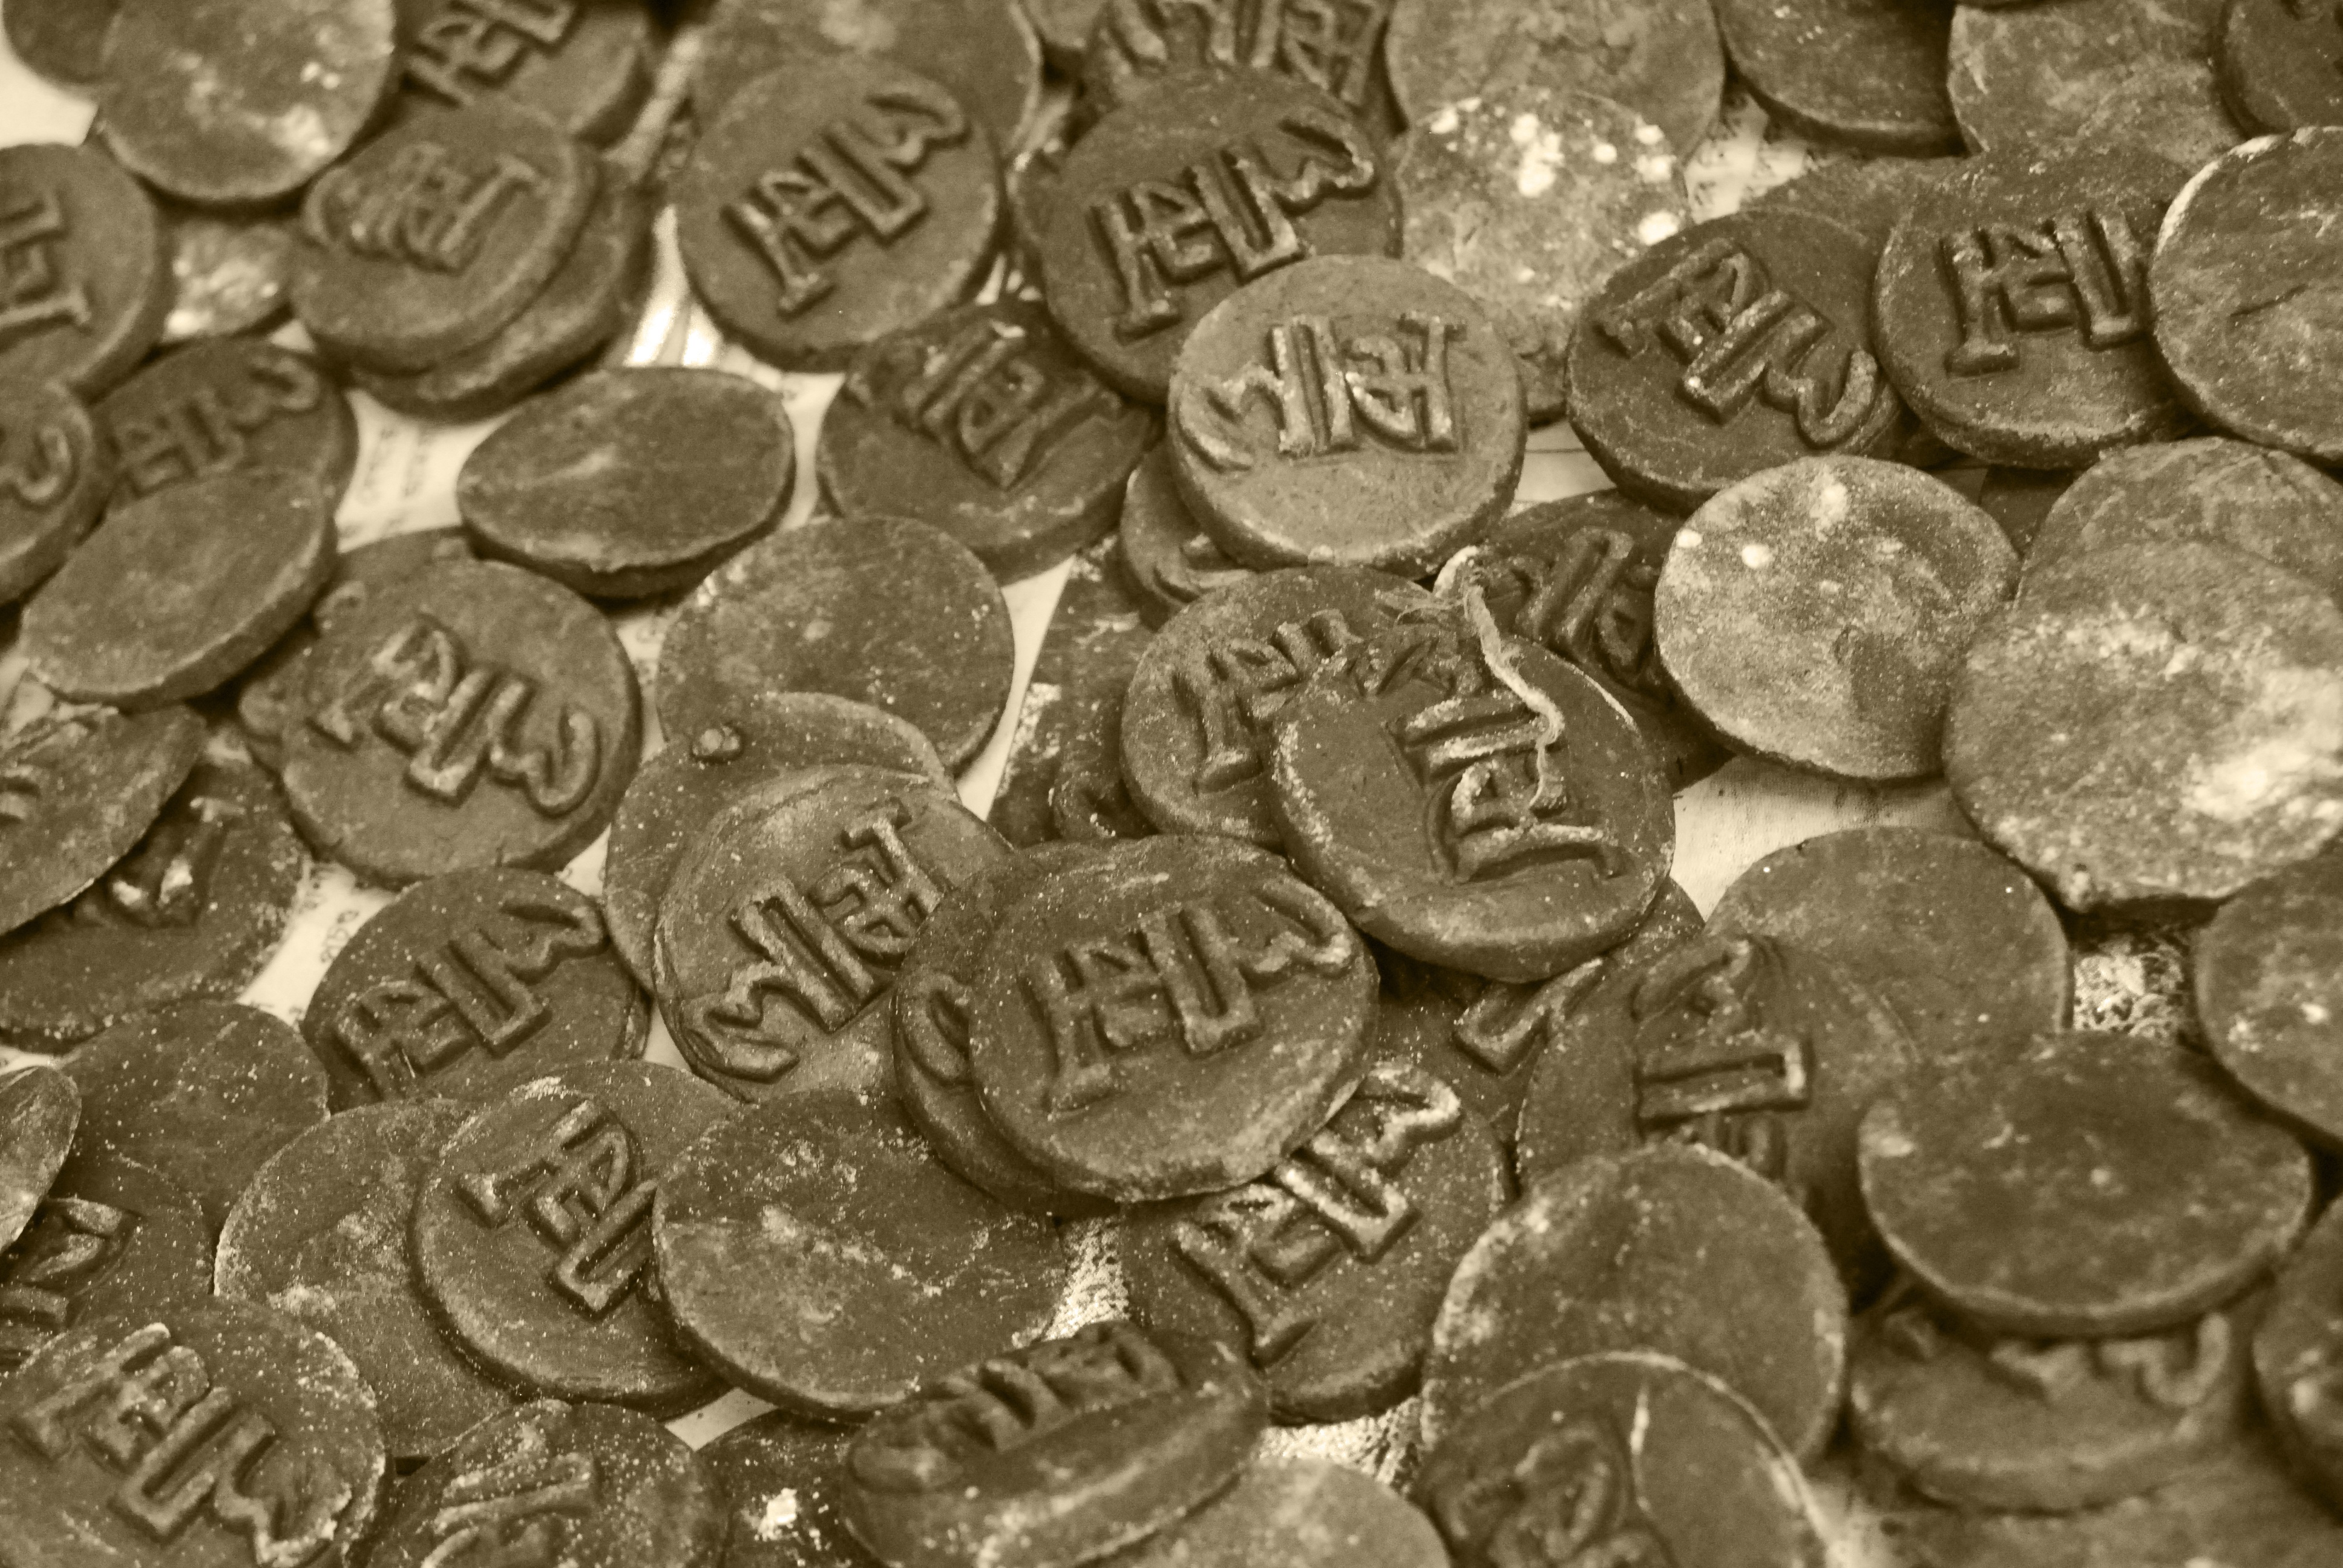
black and white, antique, old, metal, money, ancient, historic, material, cash, silver, currency, coin, indian, coins